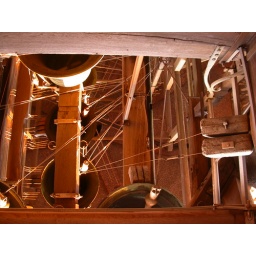
Some of the 47 bells in the market square bell tower